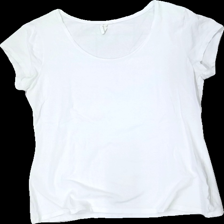
View: front
Type: T-shirt
Category: Ladies
Brand: 365
Colors: White
Material: 100% cotton
Cut: Regular, C-collar
Size: XL
Season: All
Price range: <50
Recommended usage: Export